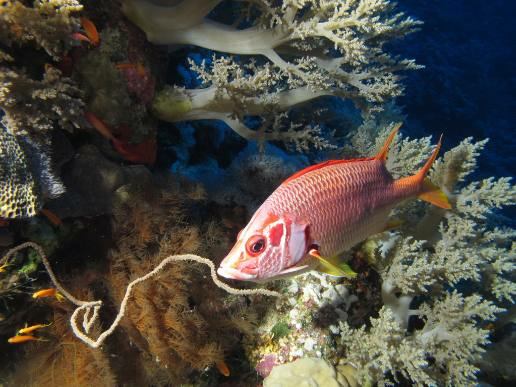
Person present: No